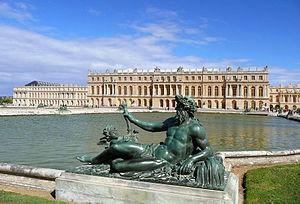
Jean-Baptiste Tuby (Français 1635-1700): Le Rhône, Bassin du Midi, jardins du château de Versailles.
Au fil des siècles, les résidences des chefs d’États français furent multiples. Les souverains avaient souvent plusieurs résidences et parfois même plusieurs sièges du pouvoir. La liste prend en compte les résidences officielles. De même, nombre de résidences ont connu des « vides de pouvoir » dans leur existence, des époques où elles ne furent plus résidences royales ou impériales avant de le redevenir.